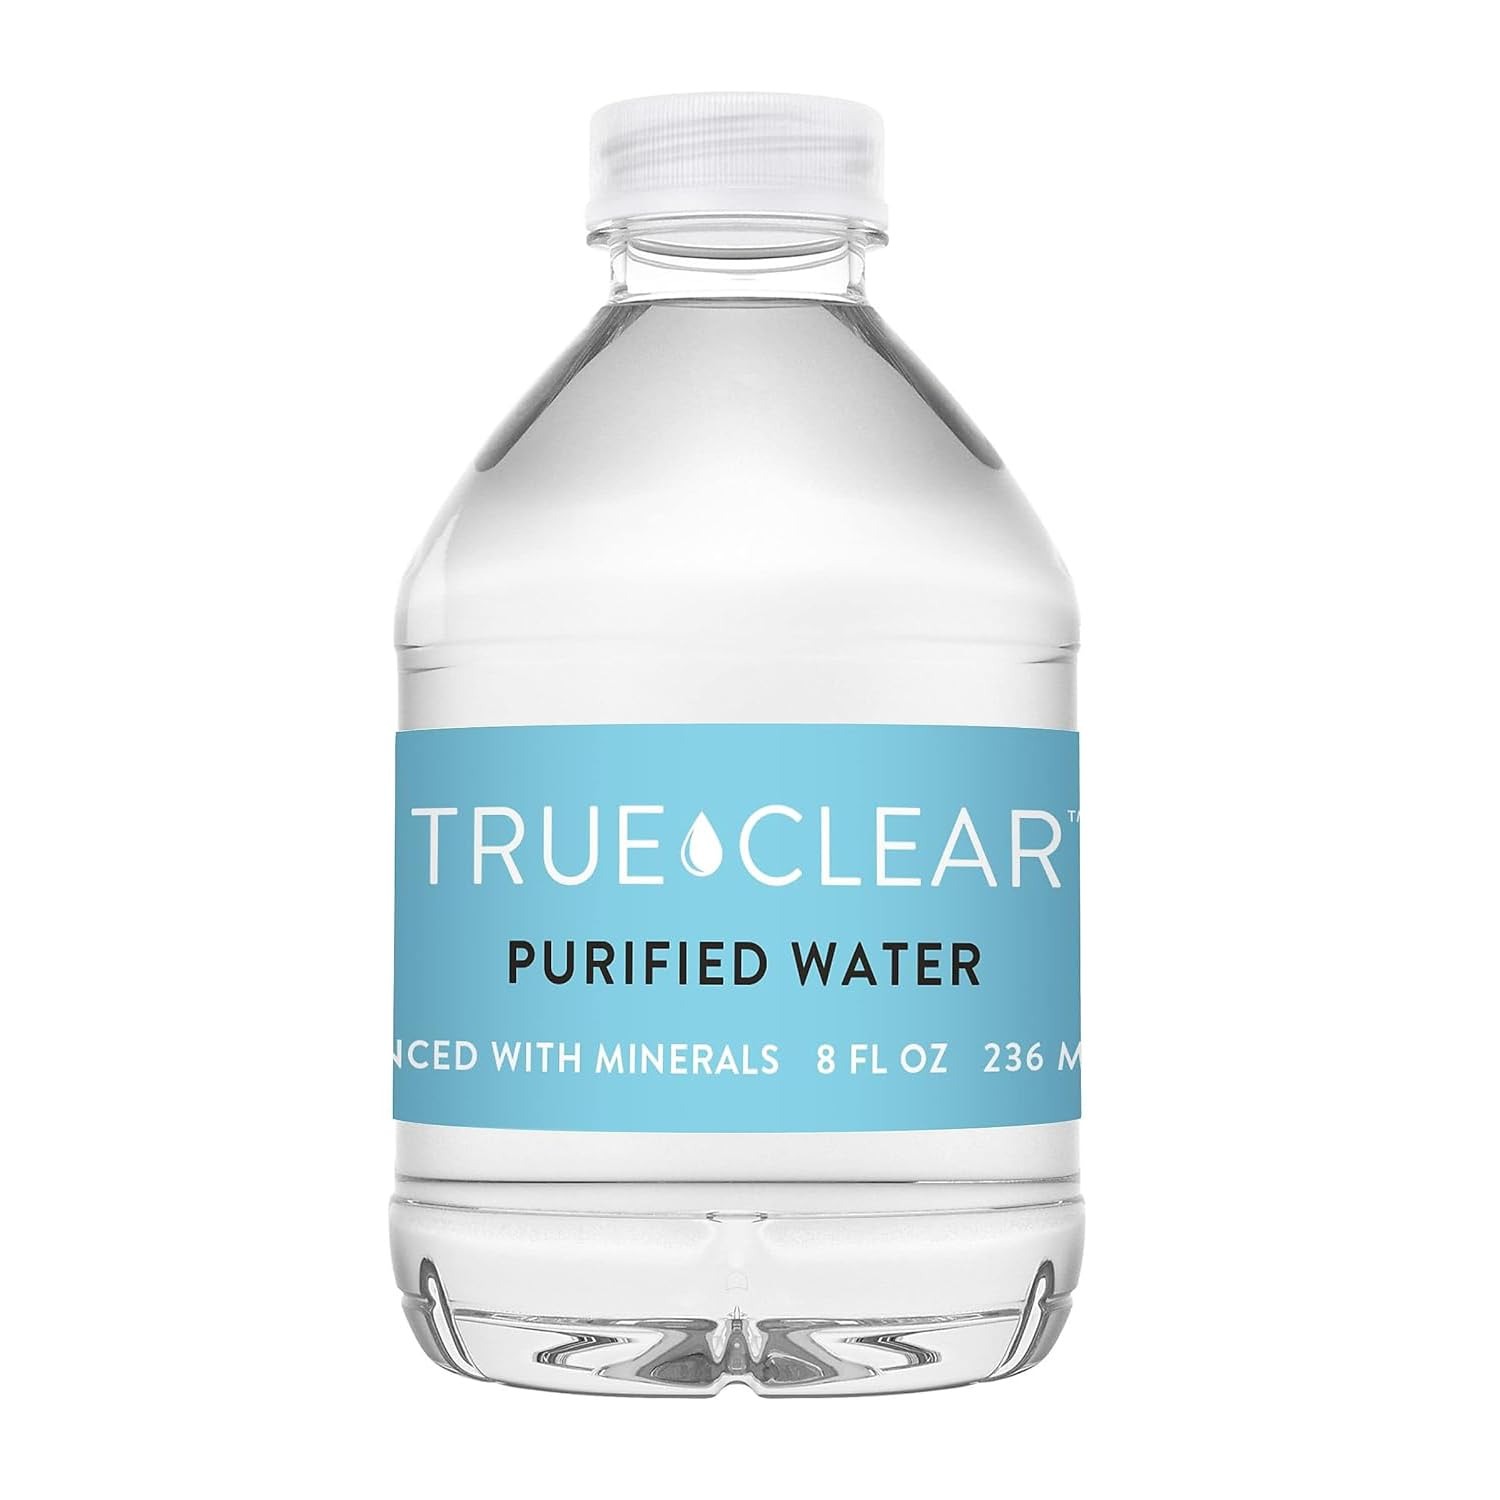
Item Name: Staples True Clear Purified Water, BPA Free Recyclable Mini Bottles, Easy to Carry, 8 Fl Oz, 24-Pack
Bullet Point 1: TRULY CLEAR: True Clear purified bottled water contains no calories, no artificial sweeteners, and no artificial coloring (Sold as 1 Each/Pack, 24 total bottles)
Bullet Point 2: ECO-FRIENDLY PACKAGING: Packed in Eco-Air bottles, True Clear water bottles and packaging are completely recyclable
Bullet Point 3: MULTI-STEP PURIFICATION SYSTEM: Water purification process is followed to ensure an unparalleled crisp and refreshing taste
Bullet Point 4: INGREDIENTS: Each bottle of water is infused with a distinct combination of minerals including calcium chloride and sodium bicarbonate to help you stay healthy and hydrated
Bullet Point 5: PURIFIED WATER BOTTLES: Each True Clear bottle has a volume of 8 fluid ounces, are BPA Free, and are perfect for lunch boxes and on-the-go
Product Description: Quench your thirst with Staples True Clear Purified Water, the ultimate zero-calorie hydration choice for a healthy and active lifestyle. Crafted through a rigorous multi-step purification process, our water is enhanced with a balanced blend of minerals for a crisp, clean taste that refreshes with every sip. Sustainability Matters – Our water is bottled in 100% recyclable Eco-Air bottles and packaging, designed for maximum recyclability and minimal environmental impact. Whether you’re at the office, job site, gym, or home, Staples True Clear is the perfect way to stay hydrated and energized throughout the day. Experience pure, refreshing hydration with True Clear! (Customers may receive either Niagara or True Clear brand)
Value: 192.0
Unit: Fl Oz

Price: 13.79